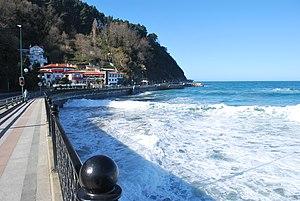
Route de Getaria à Zarautz (28/02/2010) (Guipuscoa).